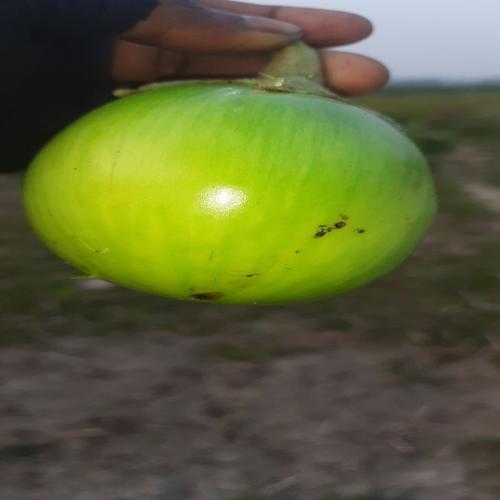
Label: Shoot and Fruit Borer